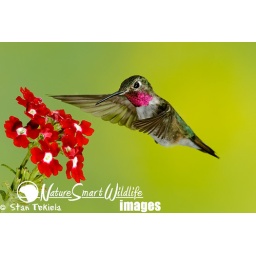
Broad-tailed Hummingbird, Selasphorus platycercus, adult male at red flowers, taken in Colorado Springs, CO